Coelia gens

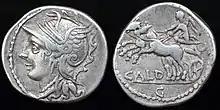
Denarius issued by Gaius Coelius Caldus in 104 BC. The obverse depicts a head of Roma, the reverse Victoria driving a "biga".

The gens Coelia, occasionally written Coilia, was a plebeian family at ancient Rome. The Coelii are frequently confounded with the Caelii, with some individuals called "Caelius" in manuscripts, while they appear as "Coelius" or "Coilius" on coins. The first of this gens who obtained the consulship was Gaius Coelius Caldus in 94 BC.